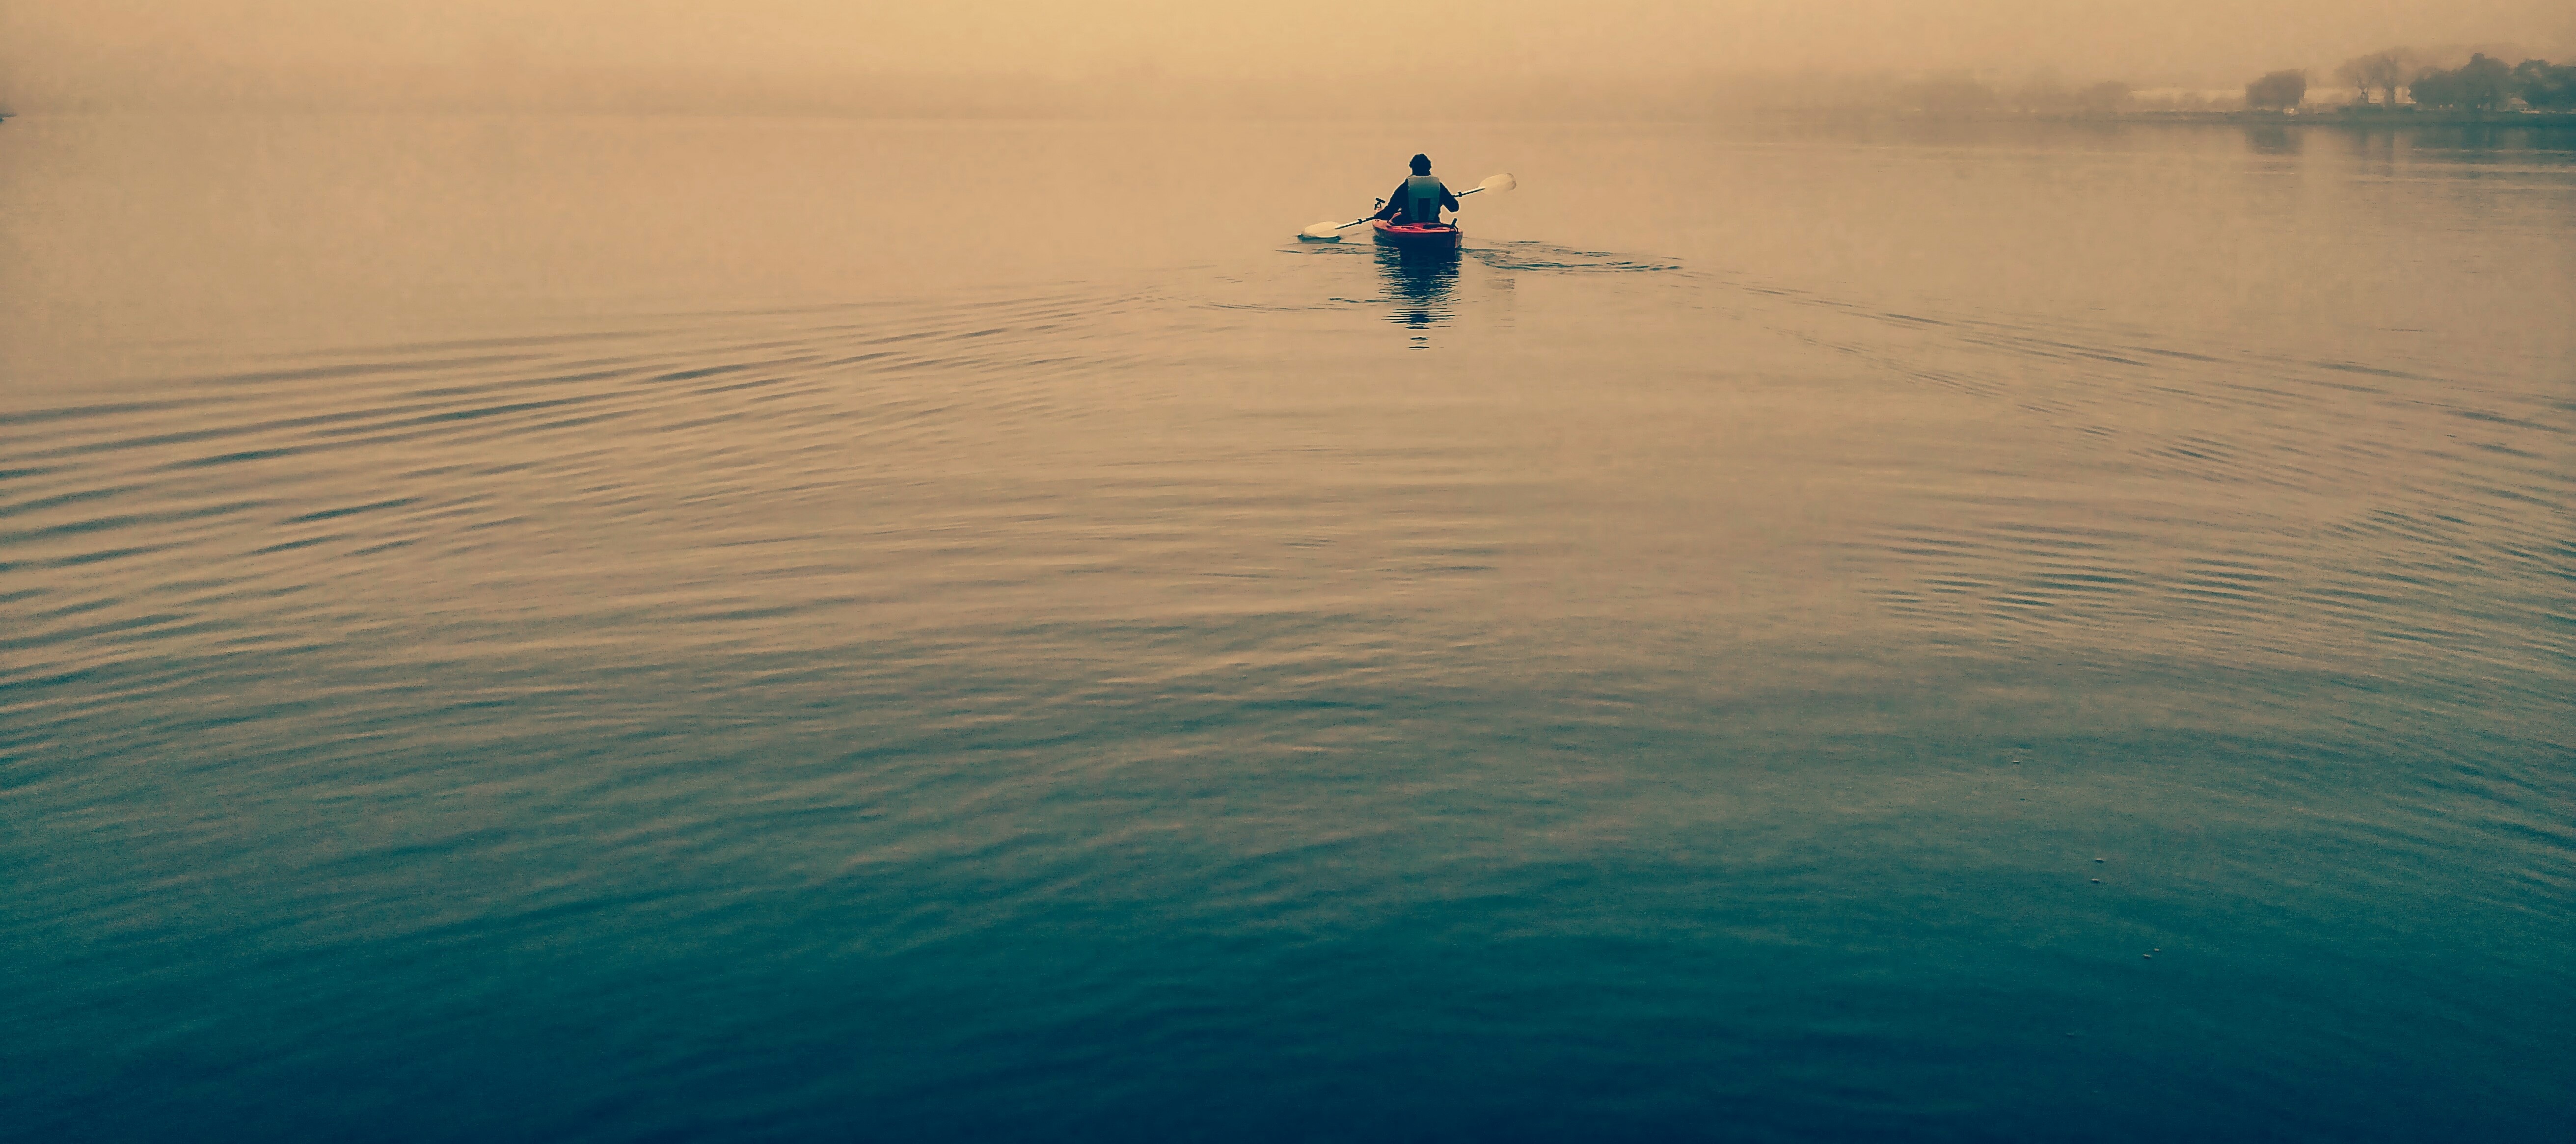
sea, water, ocean, boat, wave, paddle, reflection, vehicle, kayak, boating, watercraft, atmospheric phenomenon